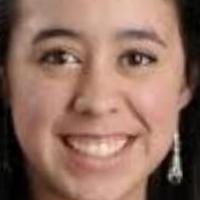
Age group: age 21-30